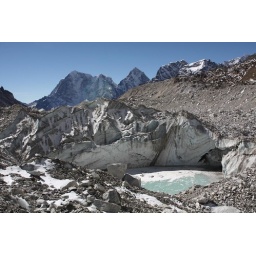
a small lake building in the khumbu